Zwolle

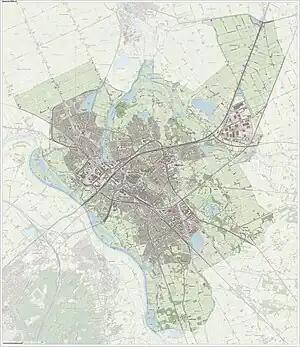
Topographic map of Zwolle in 2022

The Grote of Sint Michaëlskerk (St. Michael's church) has a baroque organ built by Arp Schnitger. The Roman Catholic "Onze Lieve Vrouwe ten Hemelopneming"-basilica (Our Lady of the Assumption) dates back to 1399. The church tower, called "Peperbus" (pepperpot), is one of the tallest and most famous church towers in the Netherlands. The modernized town hall was originally built in 1448.